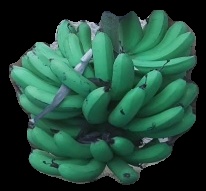
Variety: pachbale
Grade: grade3